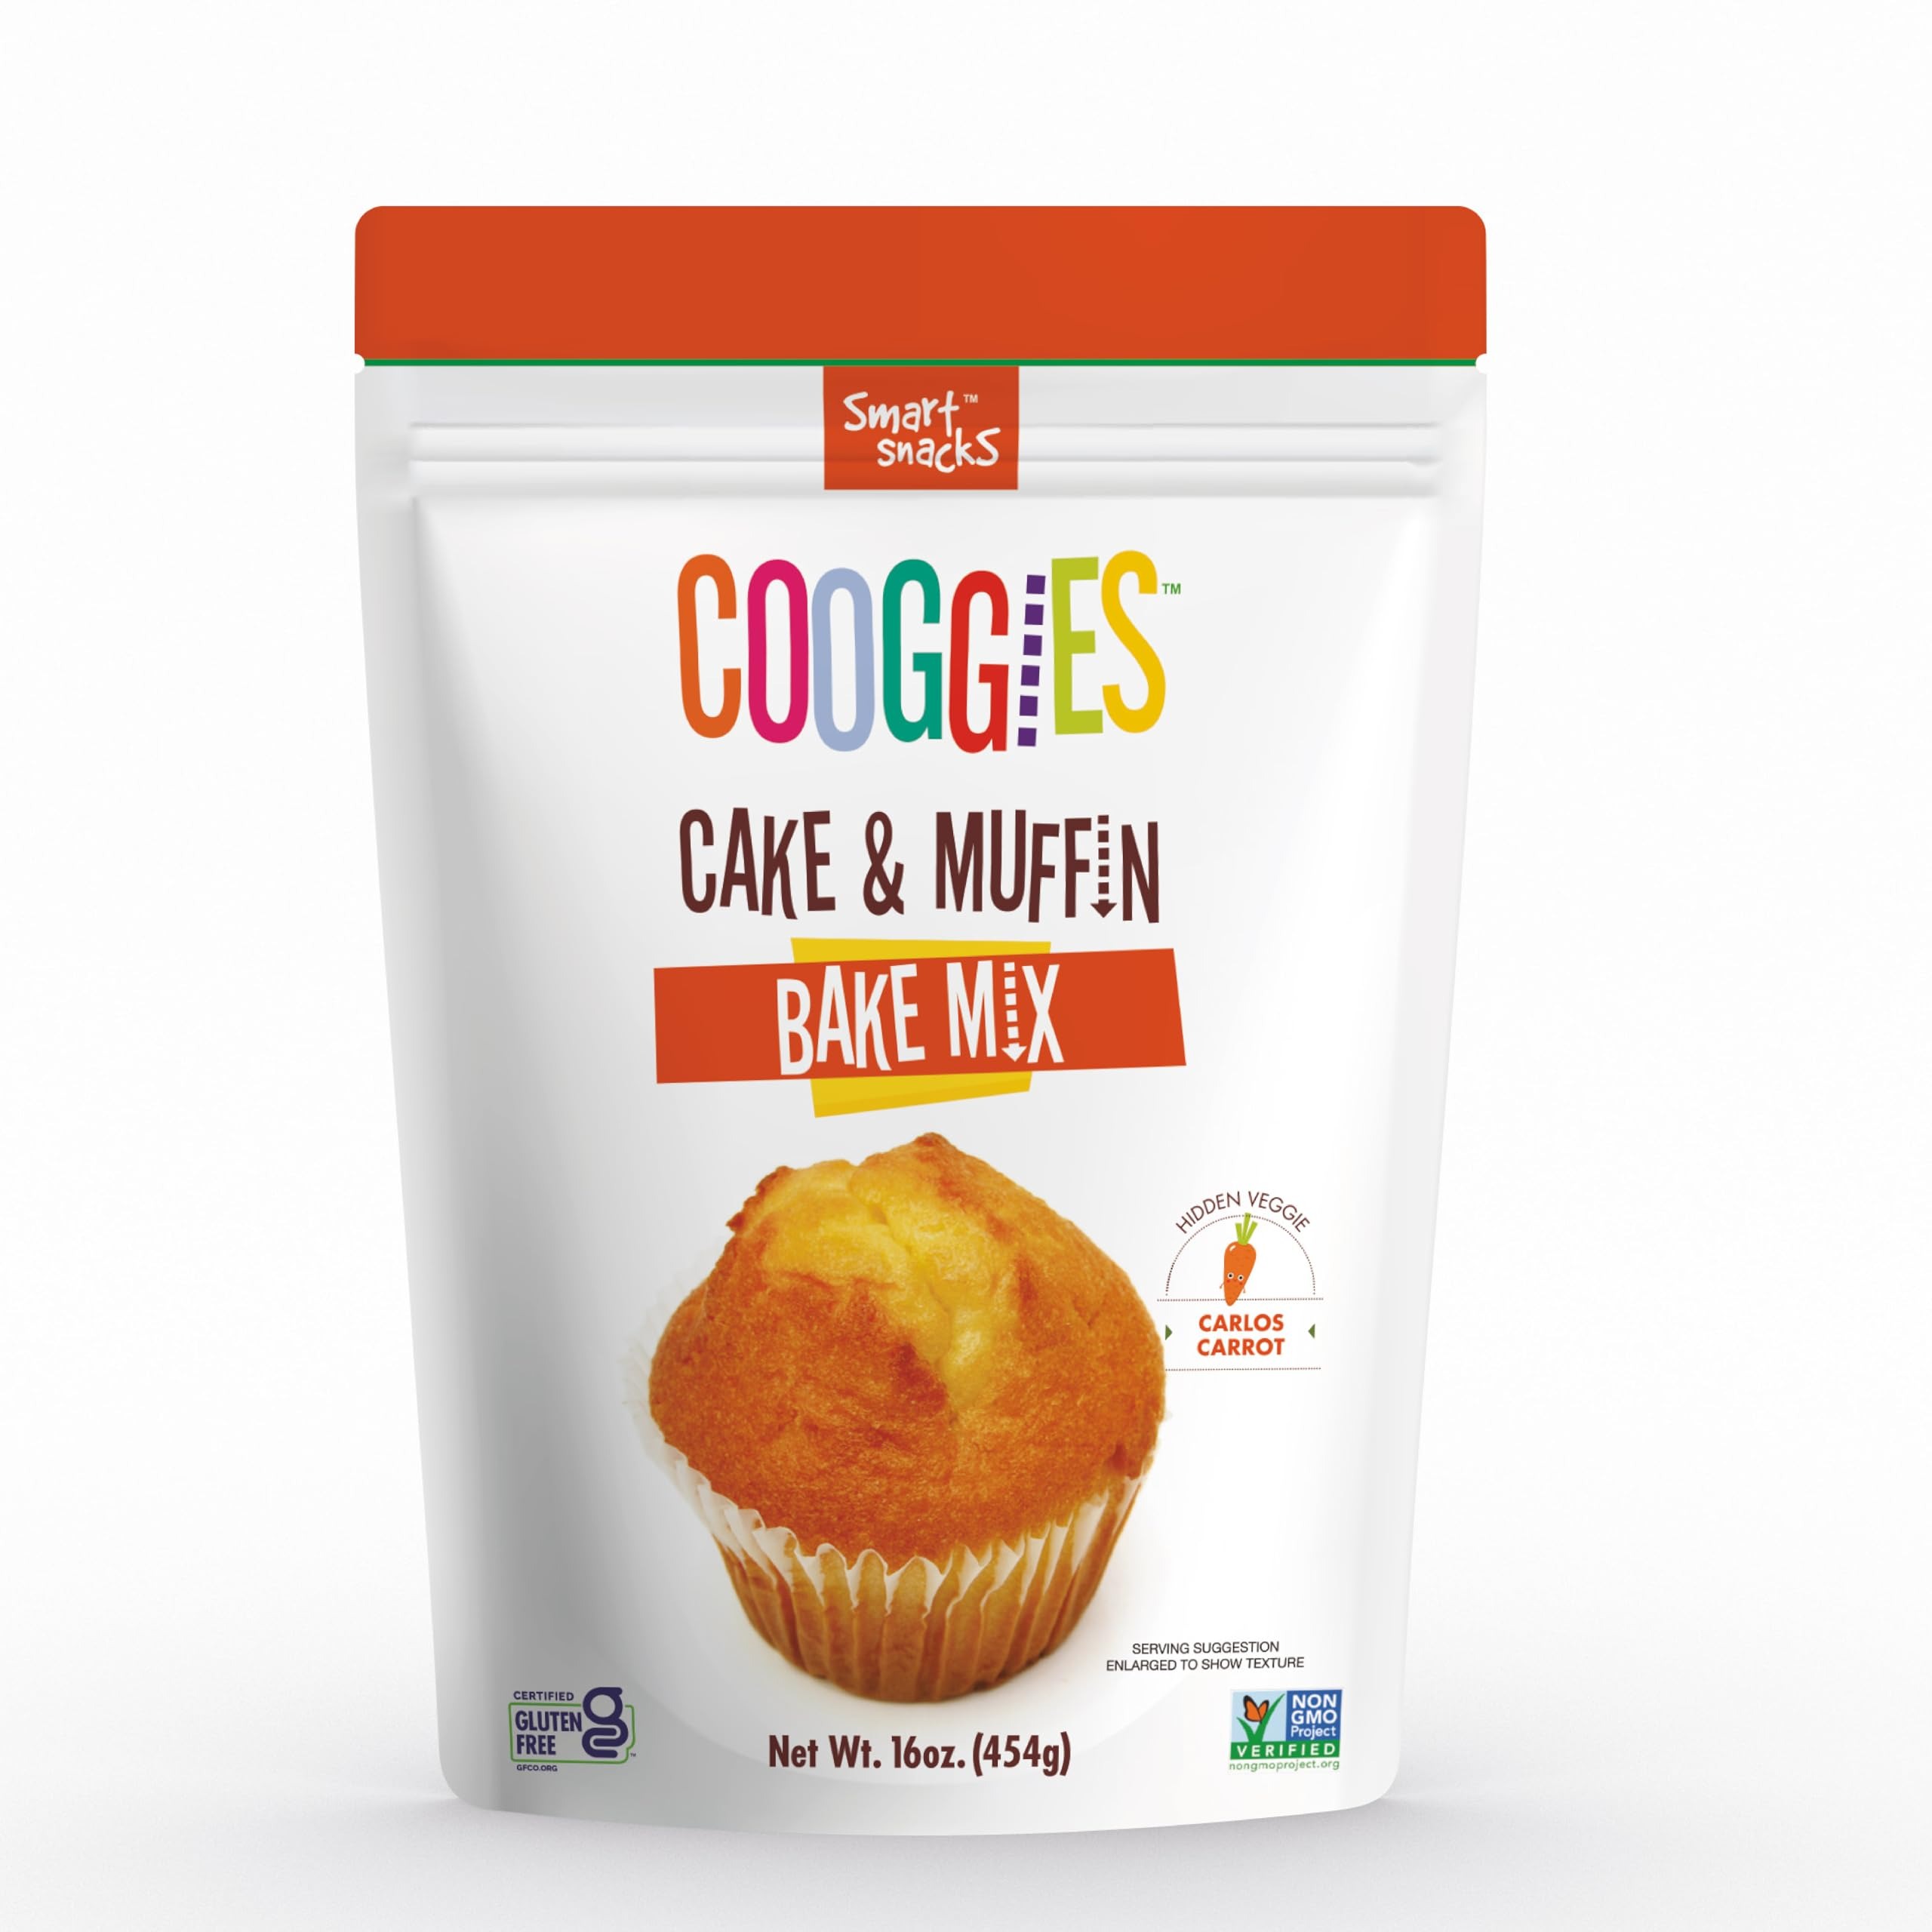
Item Name: Cooggies Cake & Muffin Bake Mix, Gluten Free, Vegan-Friendly, With Carrots, Easy to Bake, 16 oz each.
Bullet Point 1: Taste: Cooggies products are designed to ensure great taste. Don’t take our word for it, read the reviews. We believe gluten free, and products made with simple ingredients can be great on taste as well. Cakes/Muffins/ made from this mix are simply delicious for everyone to enjoy.
Bullet Point 2: Versatile: Cooggies Cake and Bare Muffin mix is so versatile that home bakers and chefs alike can make it a delicious alternative to their baking needs.
Bullet Point 3: Plain or customized: Muffins/Cakes from Cooggies Cake and Muffin mix are delicious to be eaten either plain or by adding nuts, chocolate chips or other items of your choice.
Bullet Point 4: Muffin or Cake: It can make as both, using the tip available on-pack.
Bullet Point 5: Vegan Friendly: Cooggies Cake and Muffin mix makes vegans also happy. There is a vegan recipe on the pack for baking simply delicious vegan cakes and muffins.
Bullet Point 6: Easy to Bake: Cakes and Muffins are so easy to bake with simple instructions.
Bullet Point 7: Generous Serving: 19 small muffins or 12 sized ones from each bag. So, there is enough to go around for everyone in the family.
Bullet Point 8: Cooggies Cake and Muffin Bake Mix is non-GMO, OU Kosher, gluten free, grain free, soy free, peanut free, milk free, and gum free. So, if these are in your dietary/lifestyle choices, make the versatile Cooggies Bare Muffin mix as your choice for simply delicious muffins and cakes.
Value: 0.0
Unit: Count

Price: 6.56